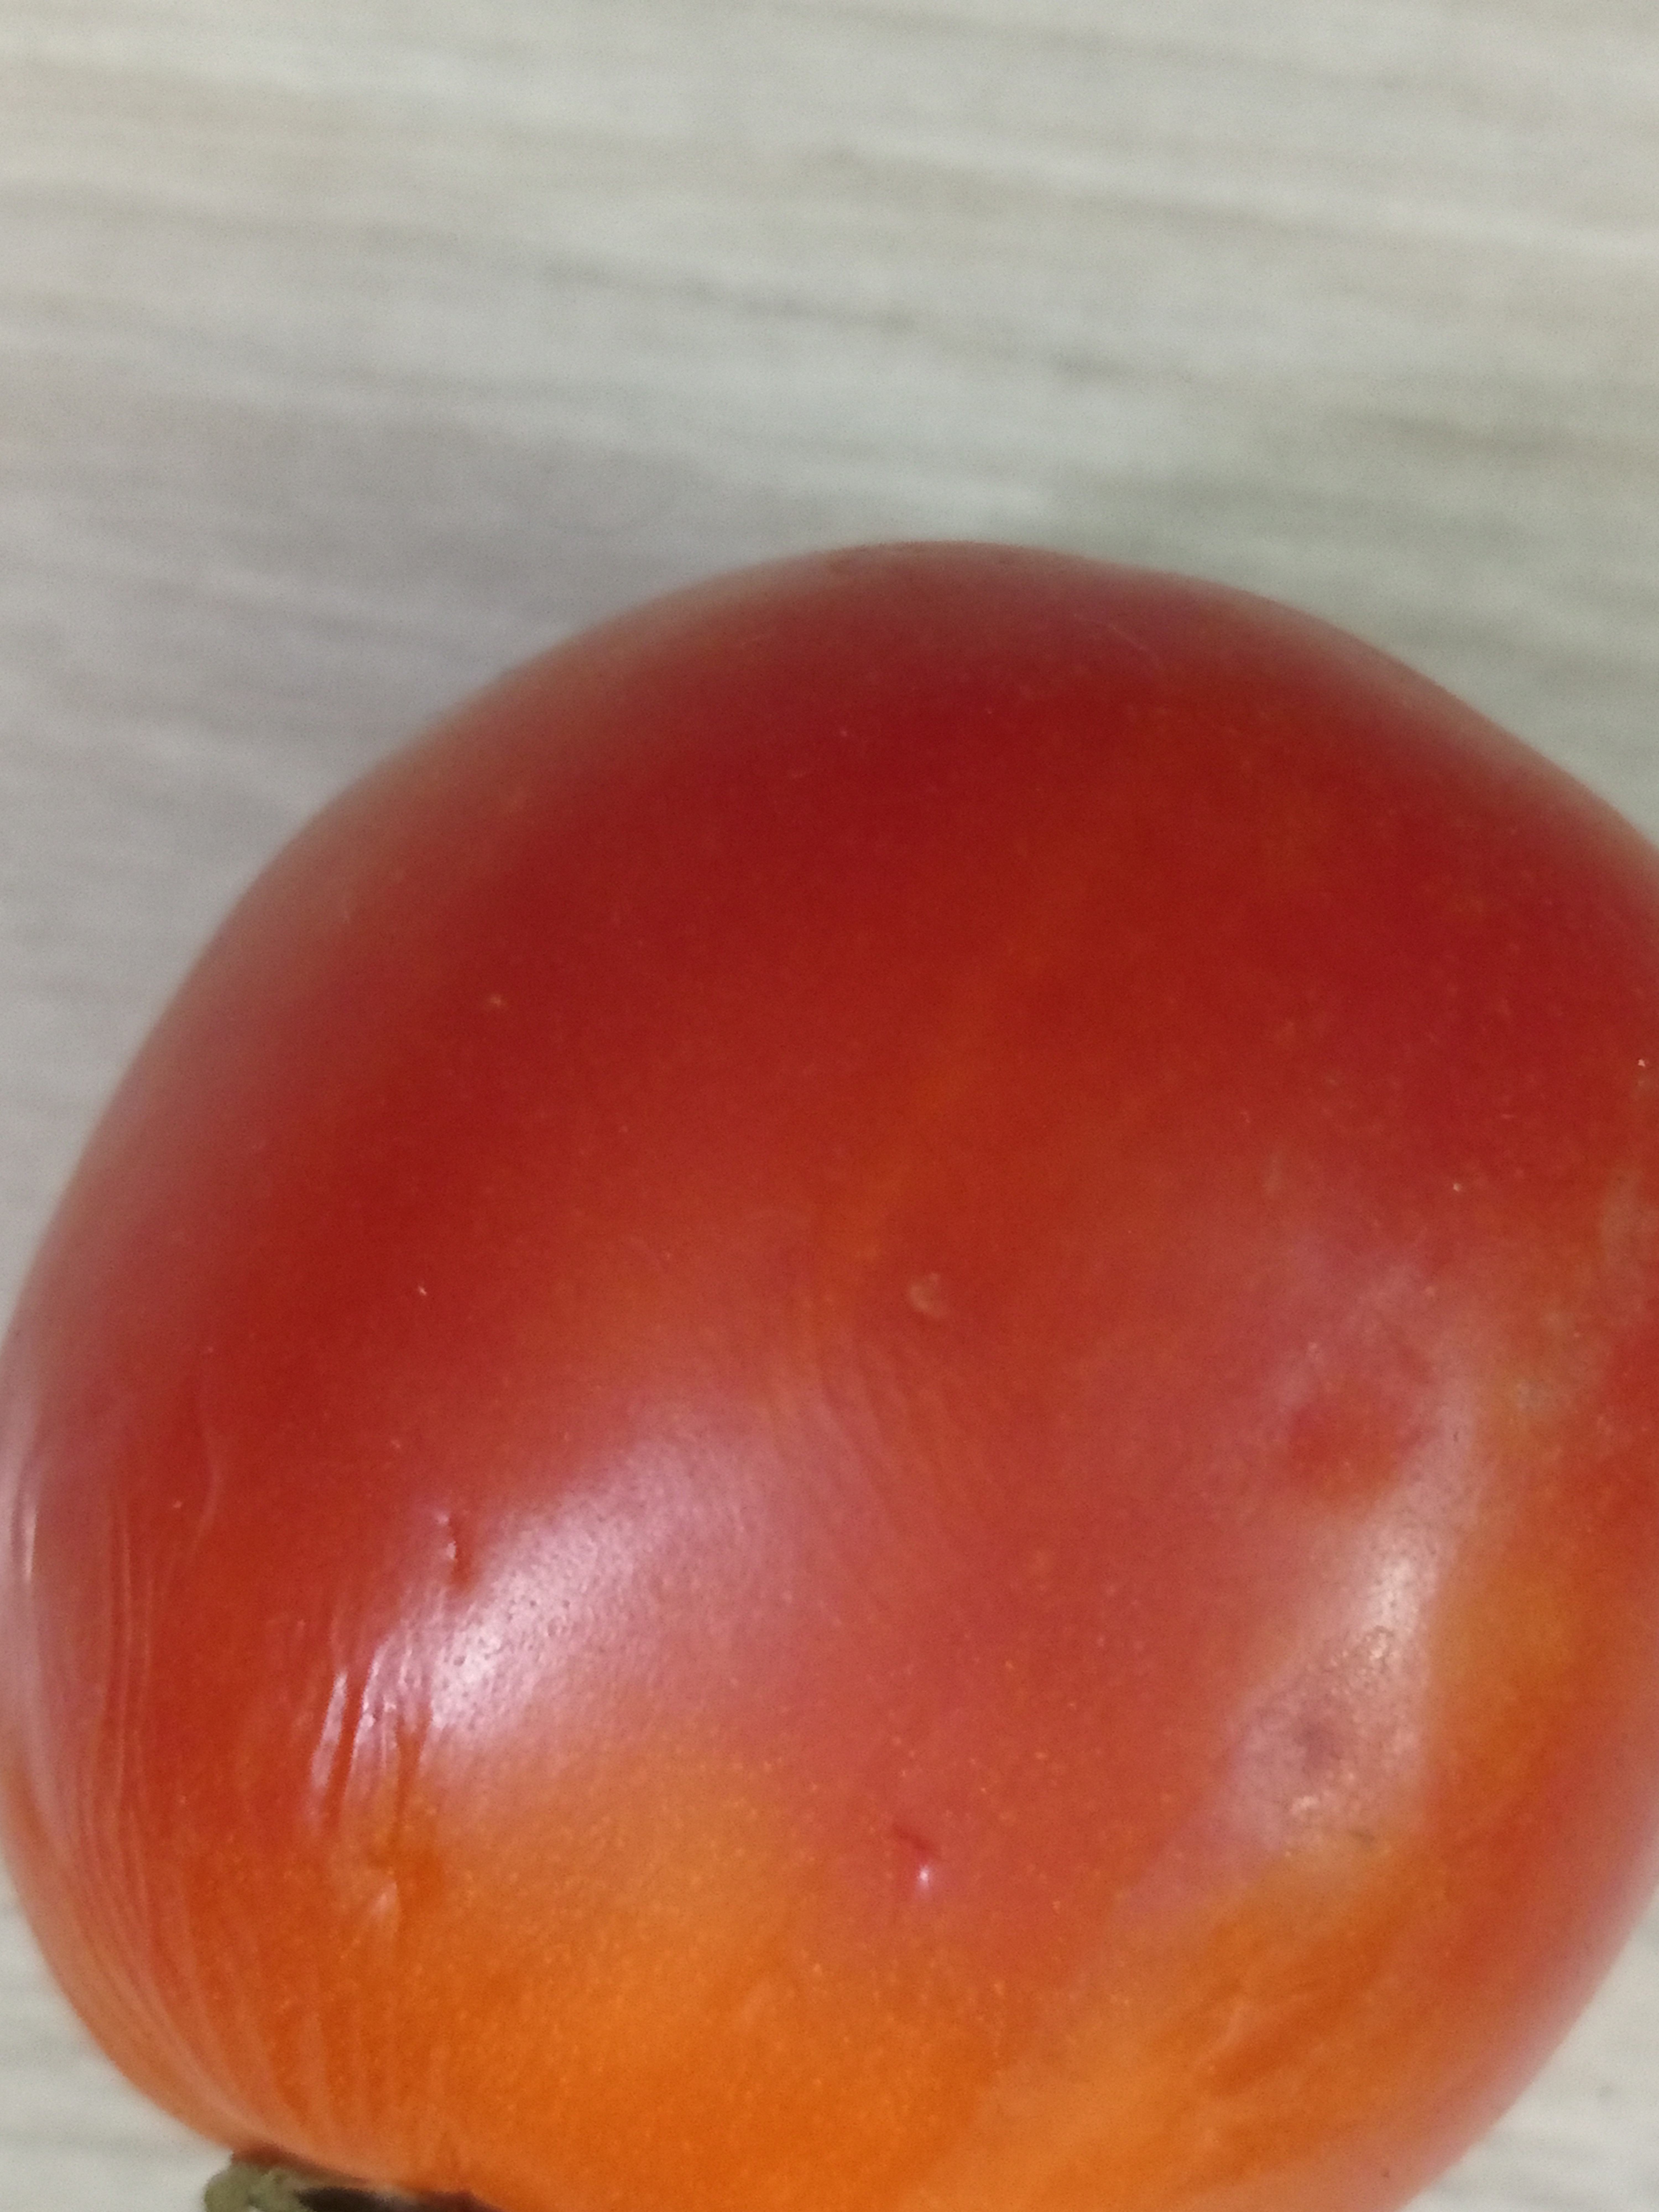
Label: Fresh